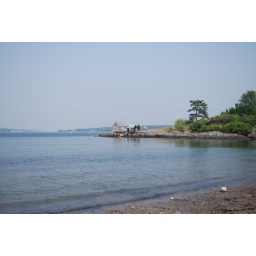
Hazy day at Willard beach in South Portland, Maine due to the Canadian forest fires up in Quebec.